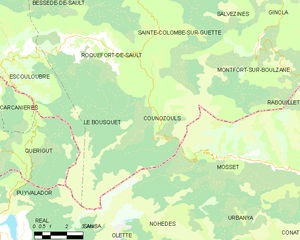
Carte des communes françaises: Counozouls